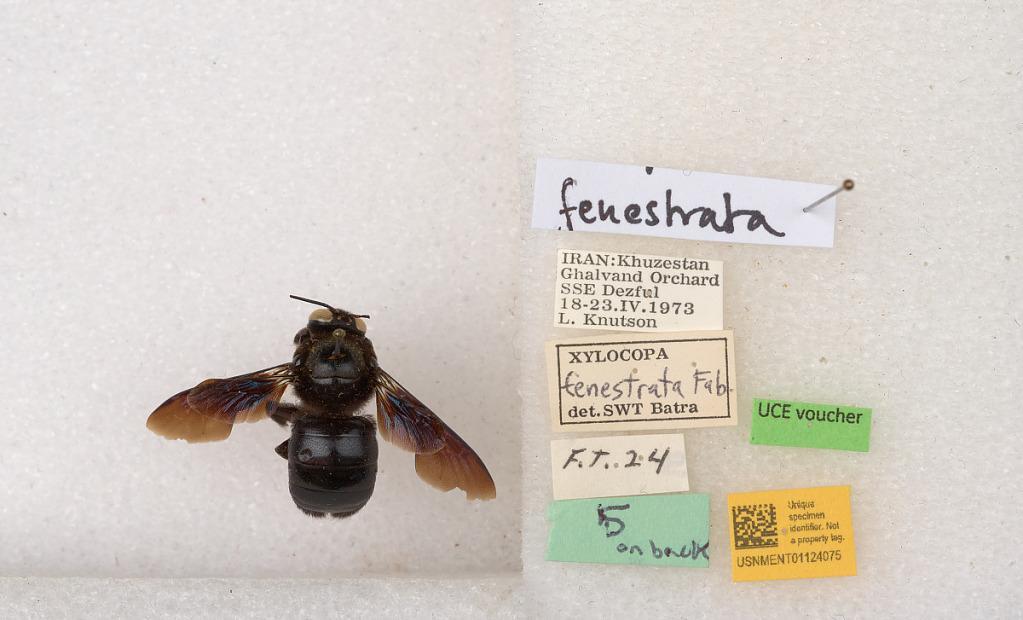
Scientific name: Xylocopa (Ctenoxylocopa) fenestrata (Fabricius)
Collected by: L. Knutson
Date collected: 1973-4-18
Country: Iran
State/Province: Khuzestan
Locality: Ghalvand Orchard, SSE Dezful
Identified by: Batra, S. W.